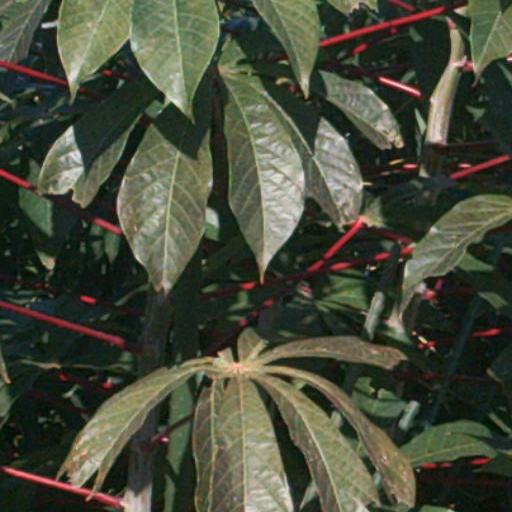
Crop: cassava